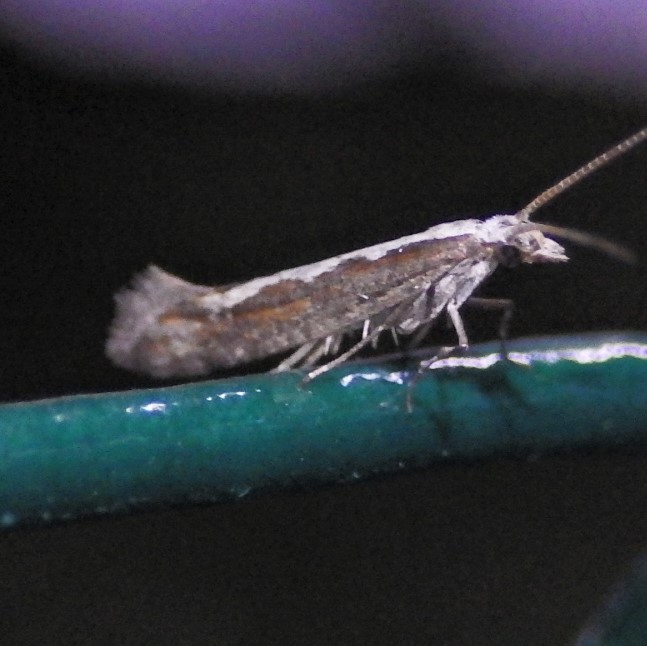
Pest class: diamondback_moth